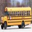
Label: bus